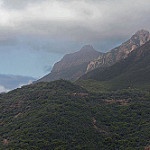
Label: mountain